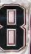
Number: 8